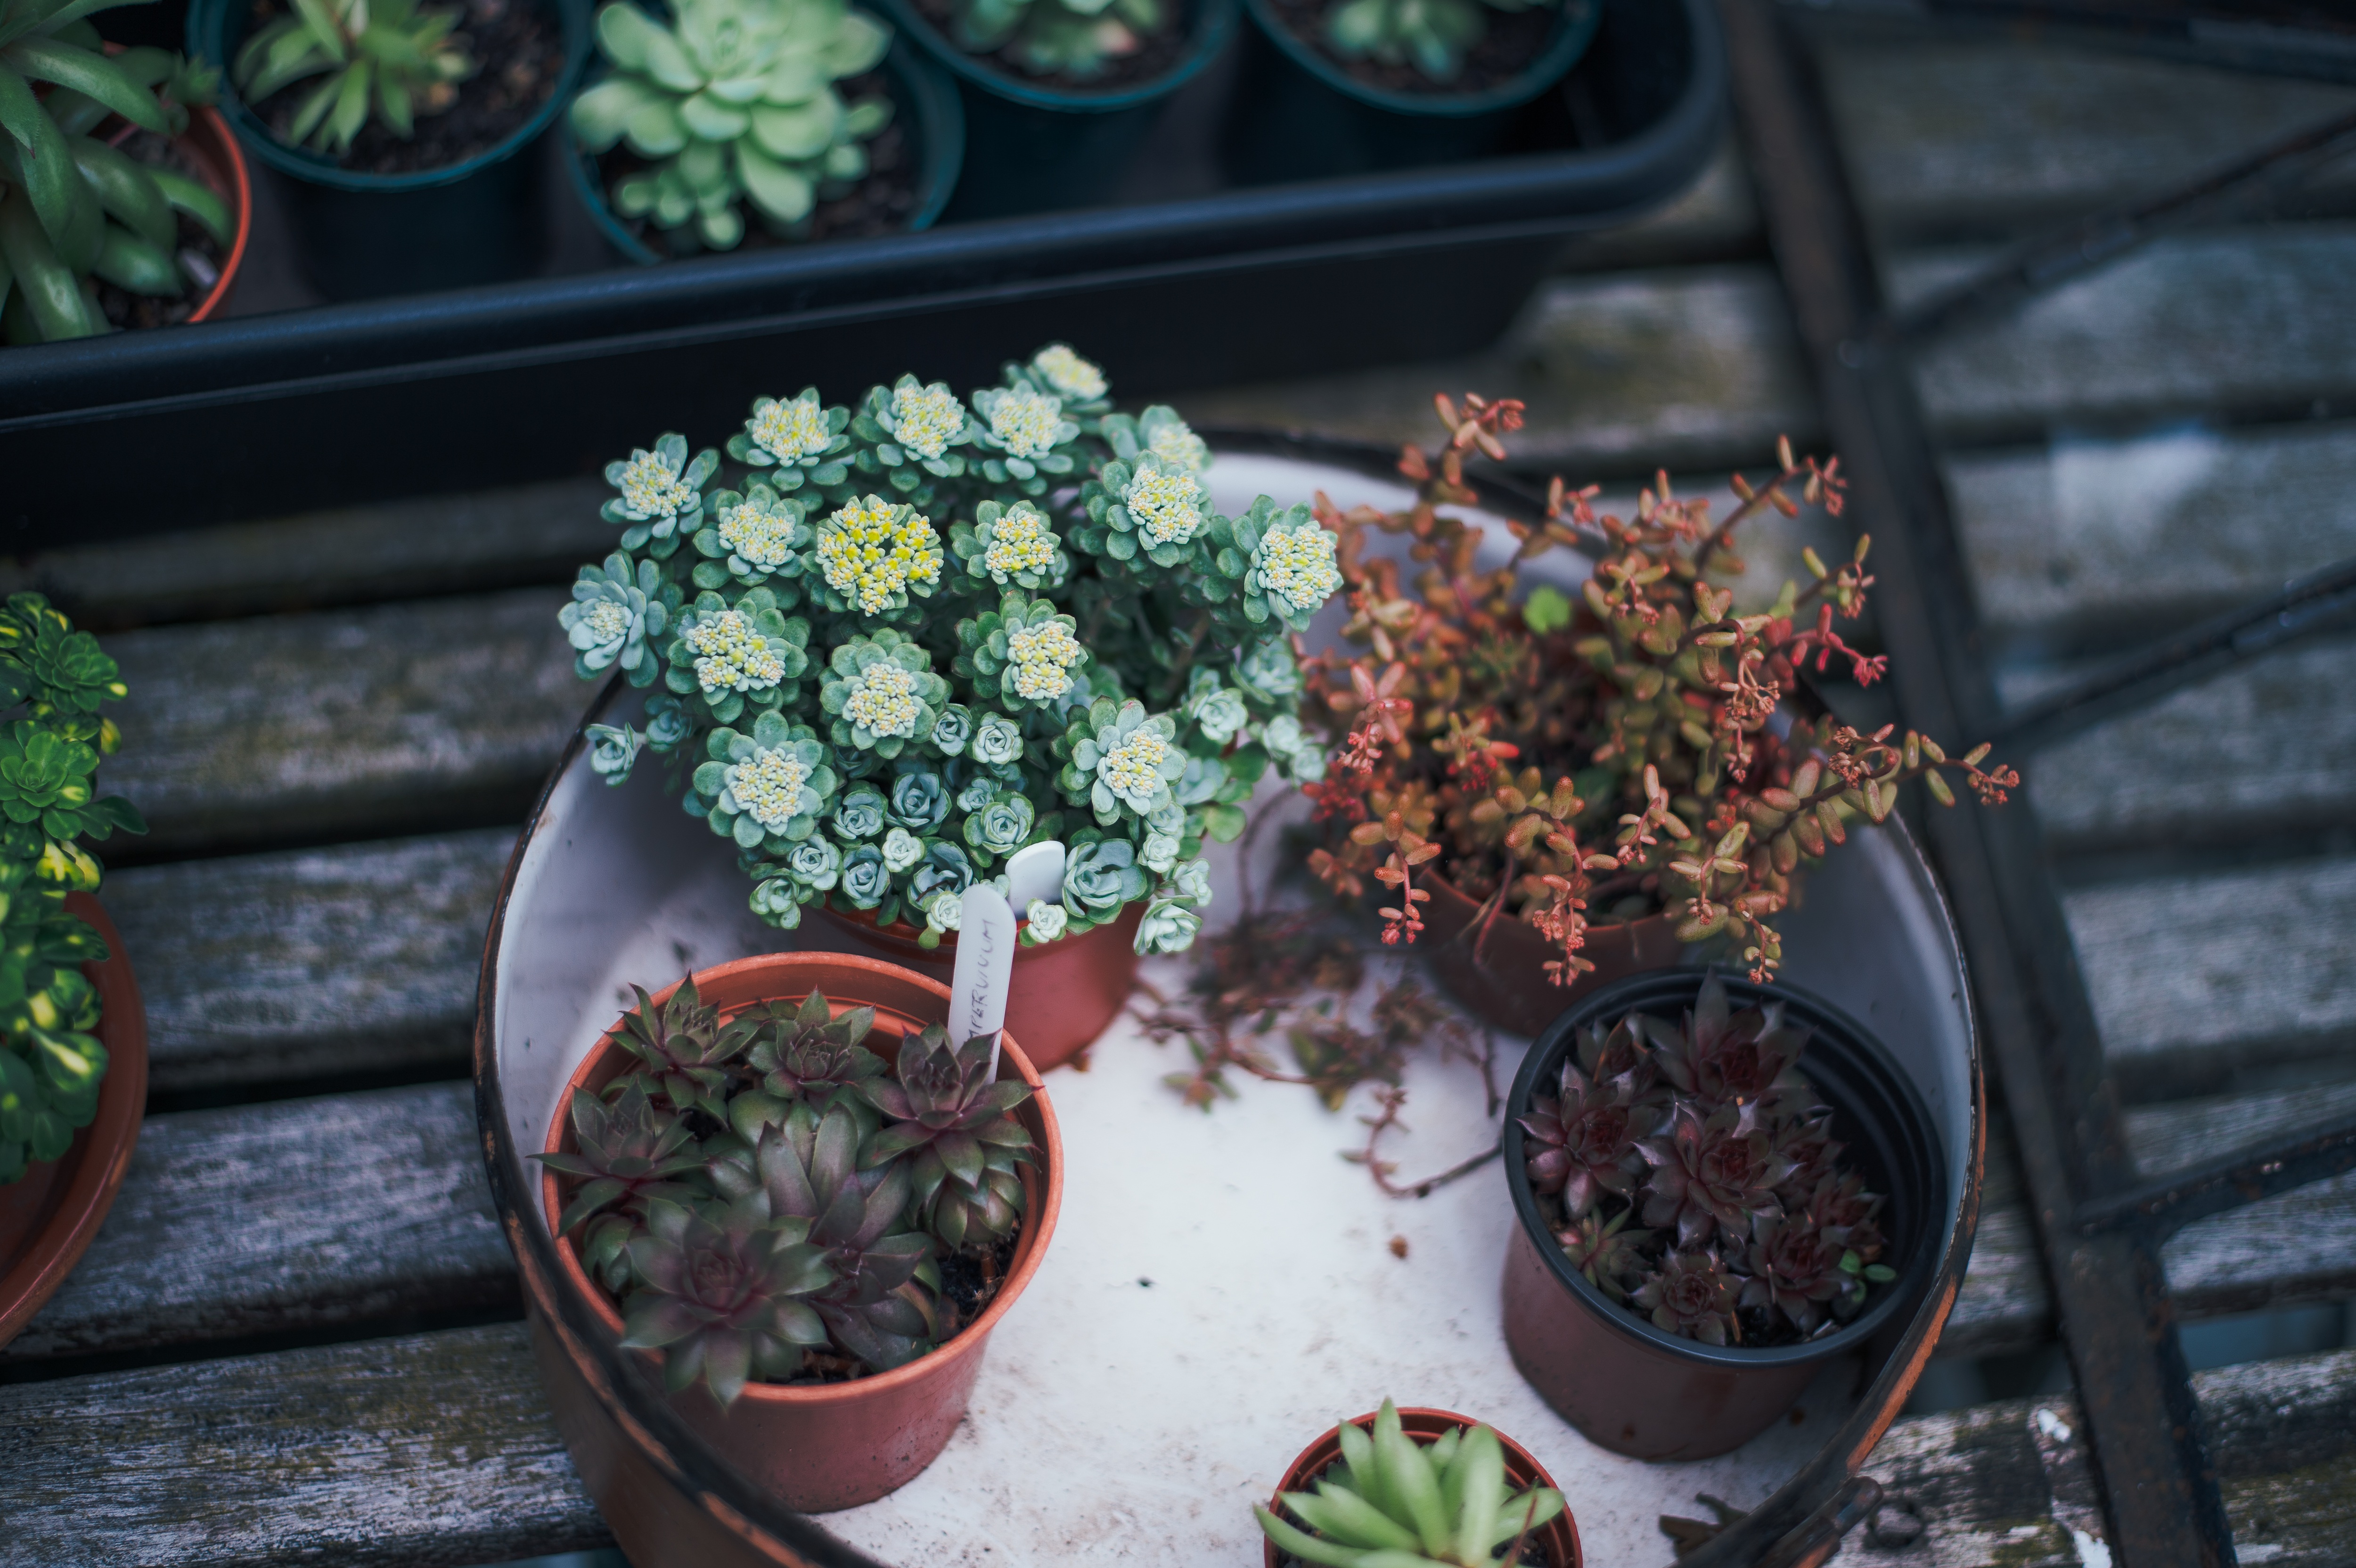
plant, leaf, flower, decoration, spring, green, produce, garden, flora, plants, potted plants, floristry, flowering plant, floral design, land plant, flower arranging, decorative plants